Mike Johanns

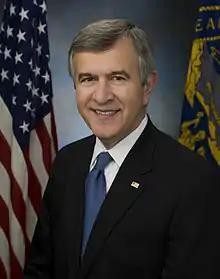
Official portrait, 2009

Michael Owen Johanns (born June 18, 1950) is an American attorney and politician who served as a United States senator from Nebraska from 2009 to 2015. He served as the 38th governor of Nebraska from 1999 until 2005, and was chair of the Midwestern Governors Association in 2002. In 2005, he was appointed by President George W. Bush to serve as the secretary of agriculture, where he served from 2005 to 2007, becoming the fourth Nebraskan to hold that position.